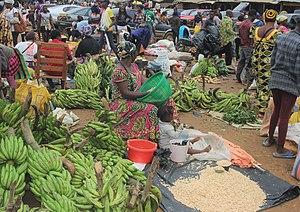
Les Bafia sont une population bantoue d'Afrique centrale, établie au Cameroun sur la rive droite du Mbam, à l'est des monts Bapéi.
Bafia est une ville du Cameroun située dans la région du Centre, à 120 km au nord de Yaoundé. Bafia est le chef-lieu du département du Mbam-et-Inoubou. Elle compte environ 55 700 habitants. Elle est la troisième plus grande ville de la région du Centre après Yaoundé et Mbalmayo.